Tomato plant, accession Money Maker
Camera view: vertical (180 deg); turntable rotation: 240 degrees
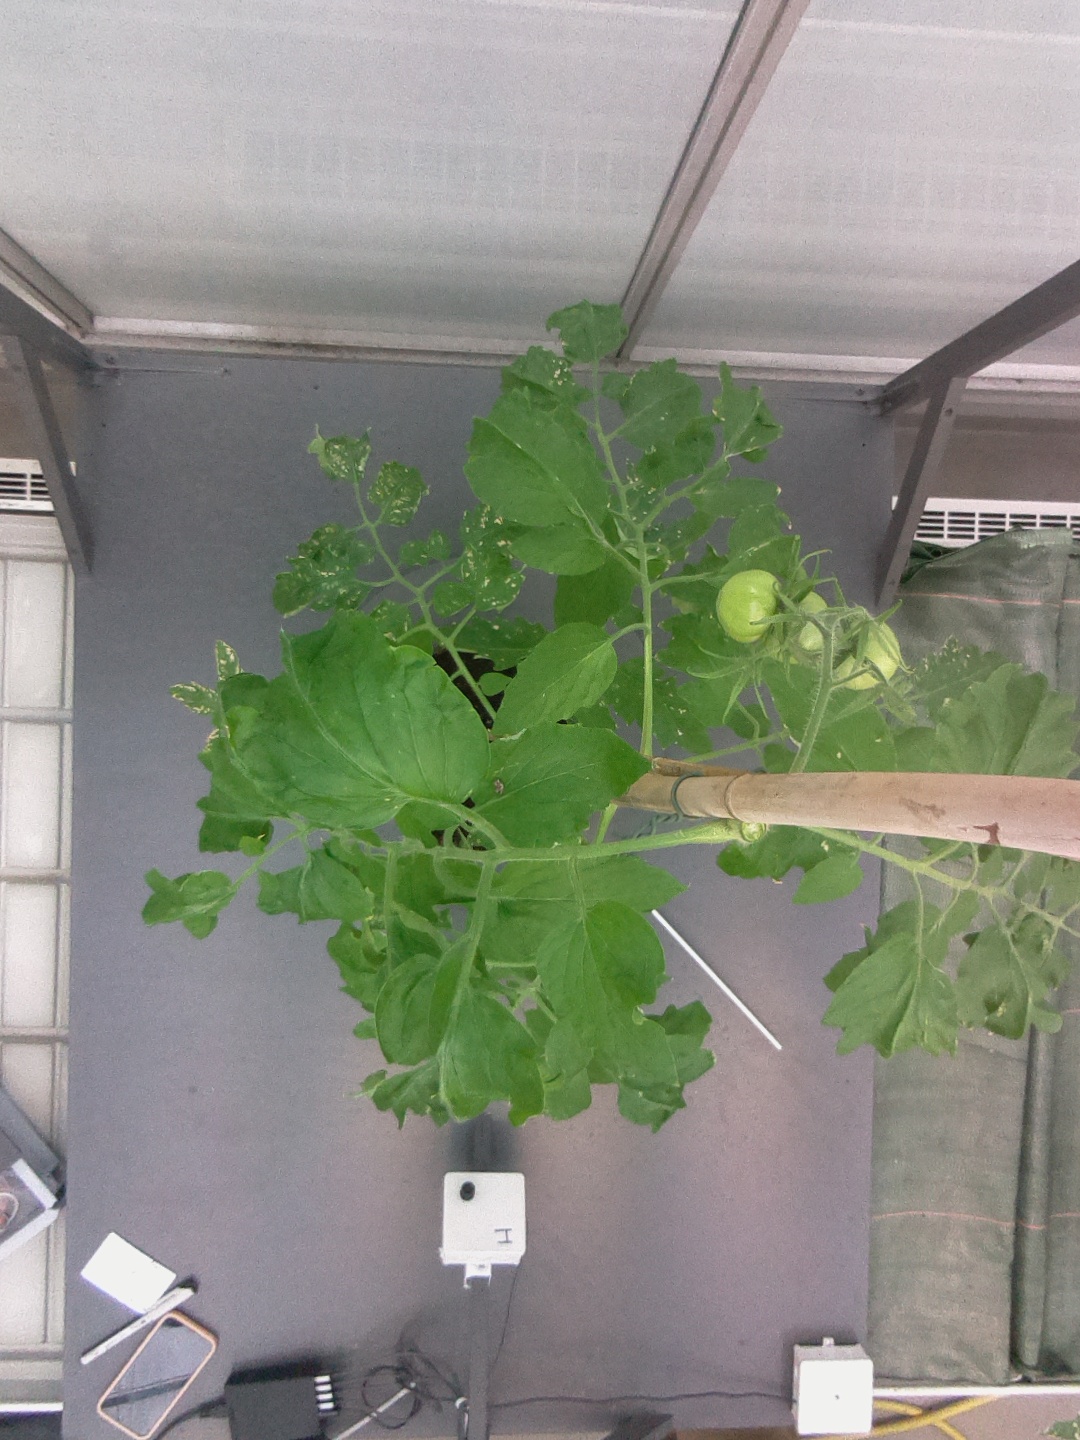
BBCH growth stage 72: 20%-30% of final fruit size